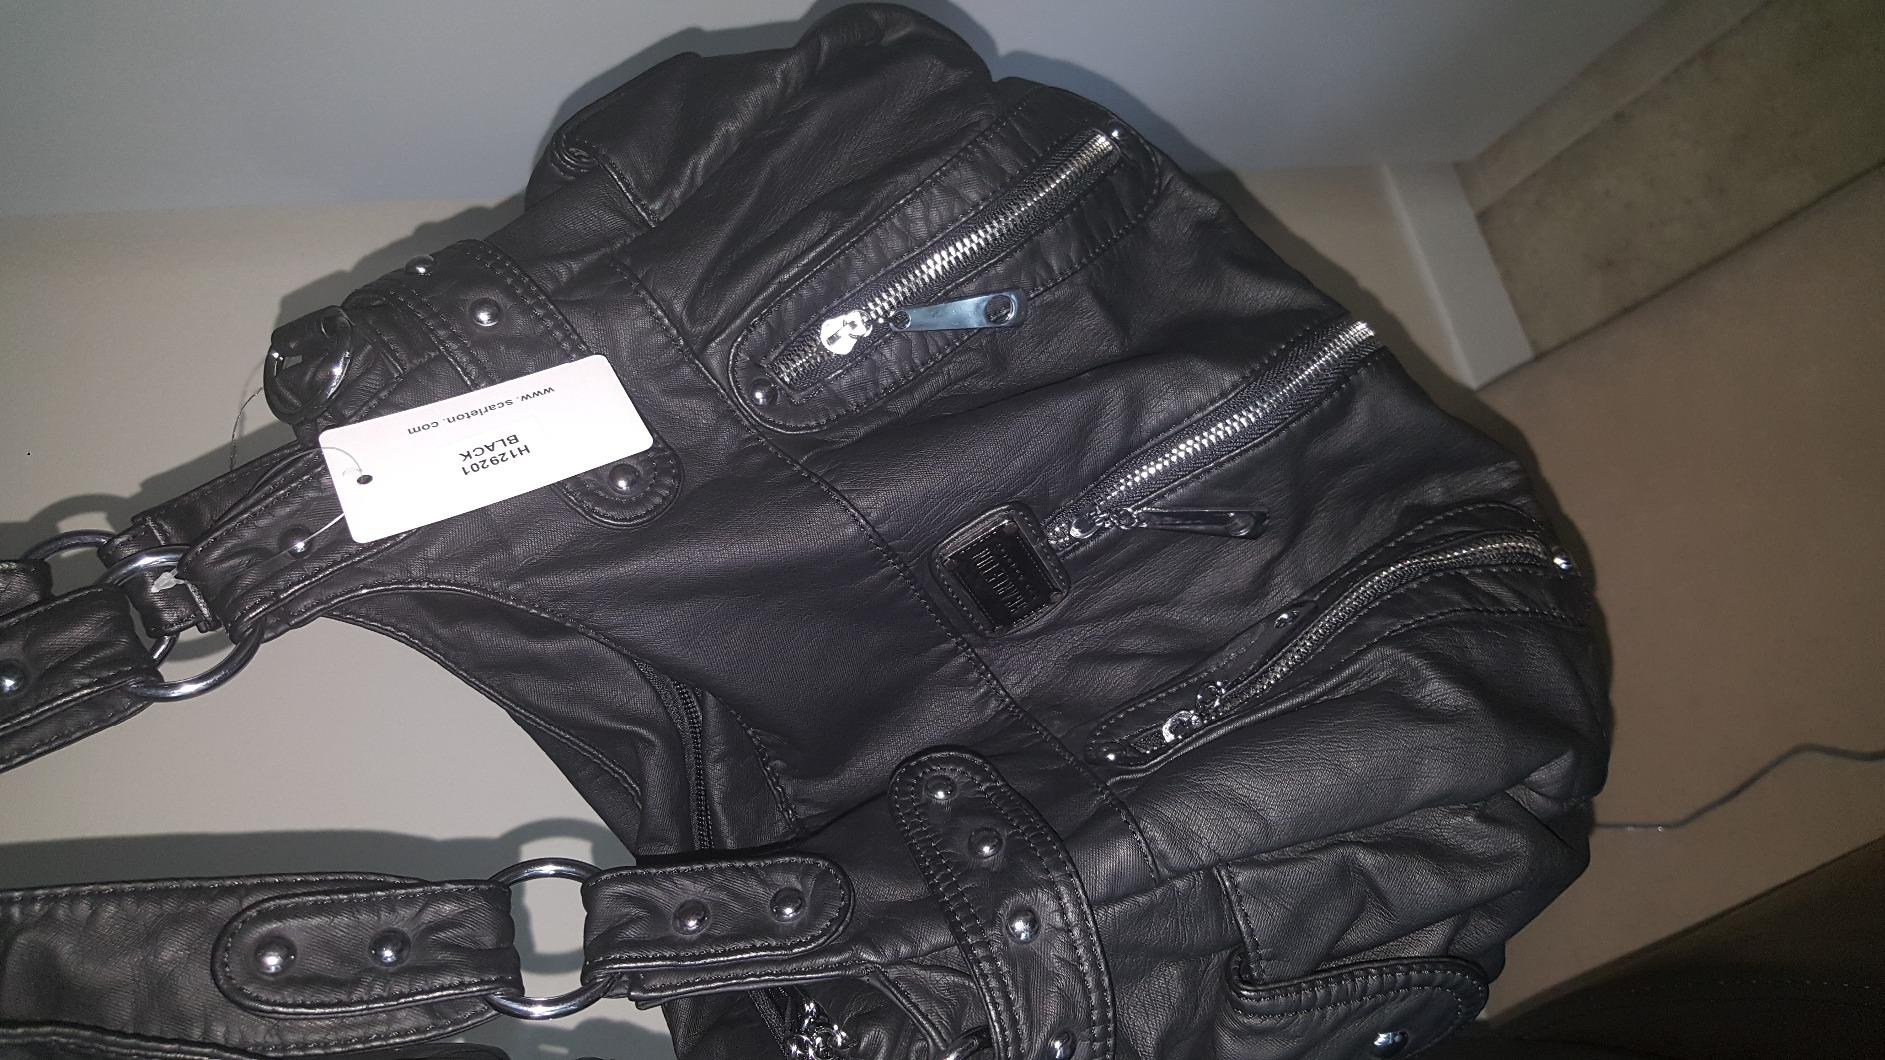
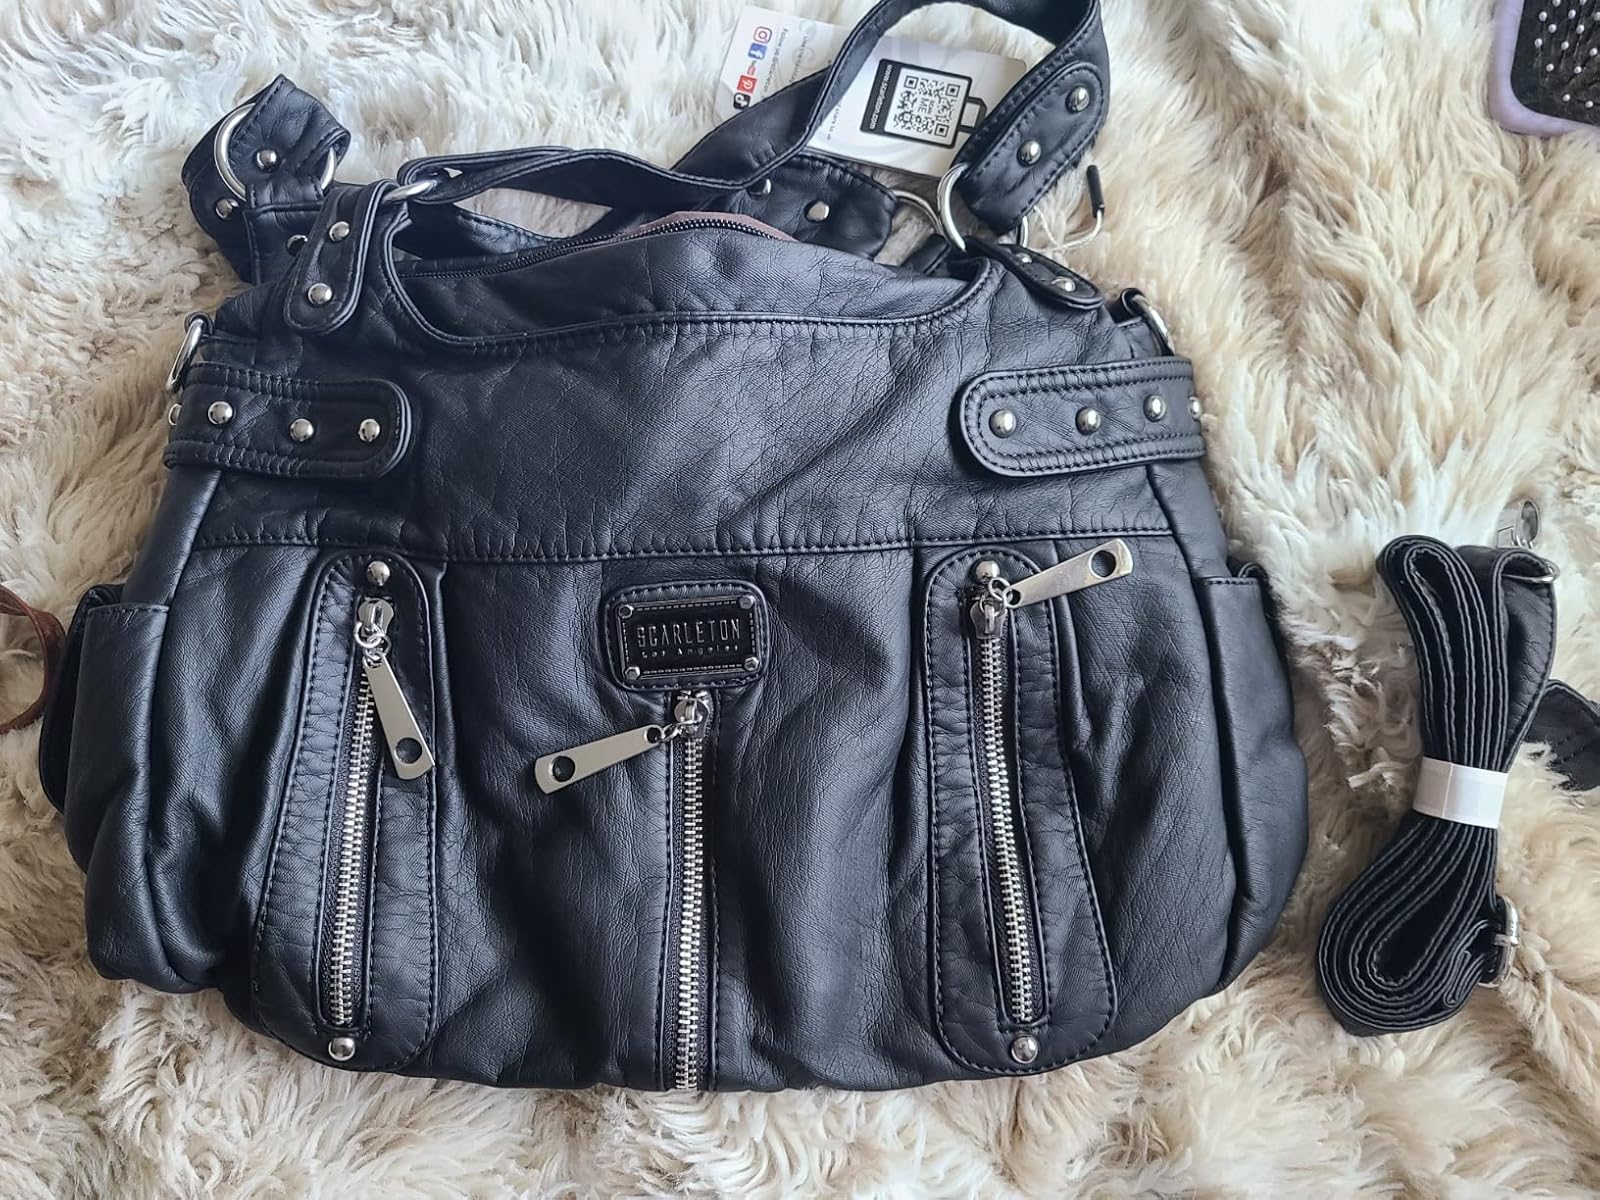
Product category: accessories_handbag
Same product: yes